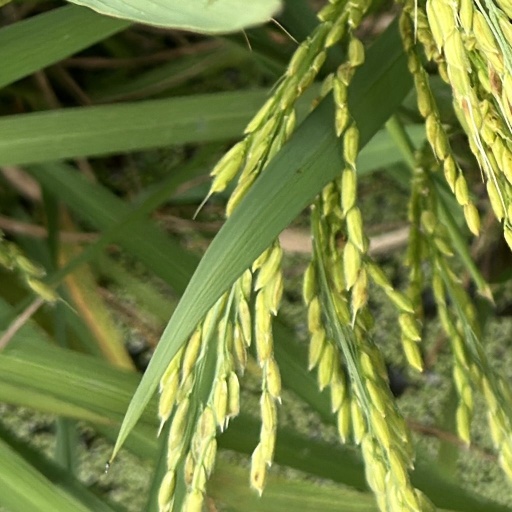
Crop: rice